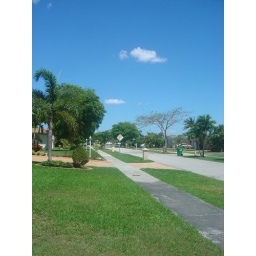
outside and down the street of my house in Miami, Fl